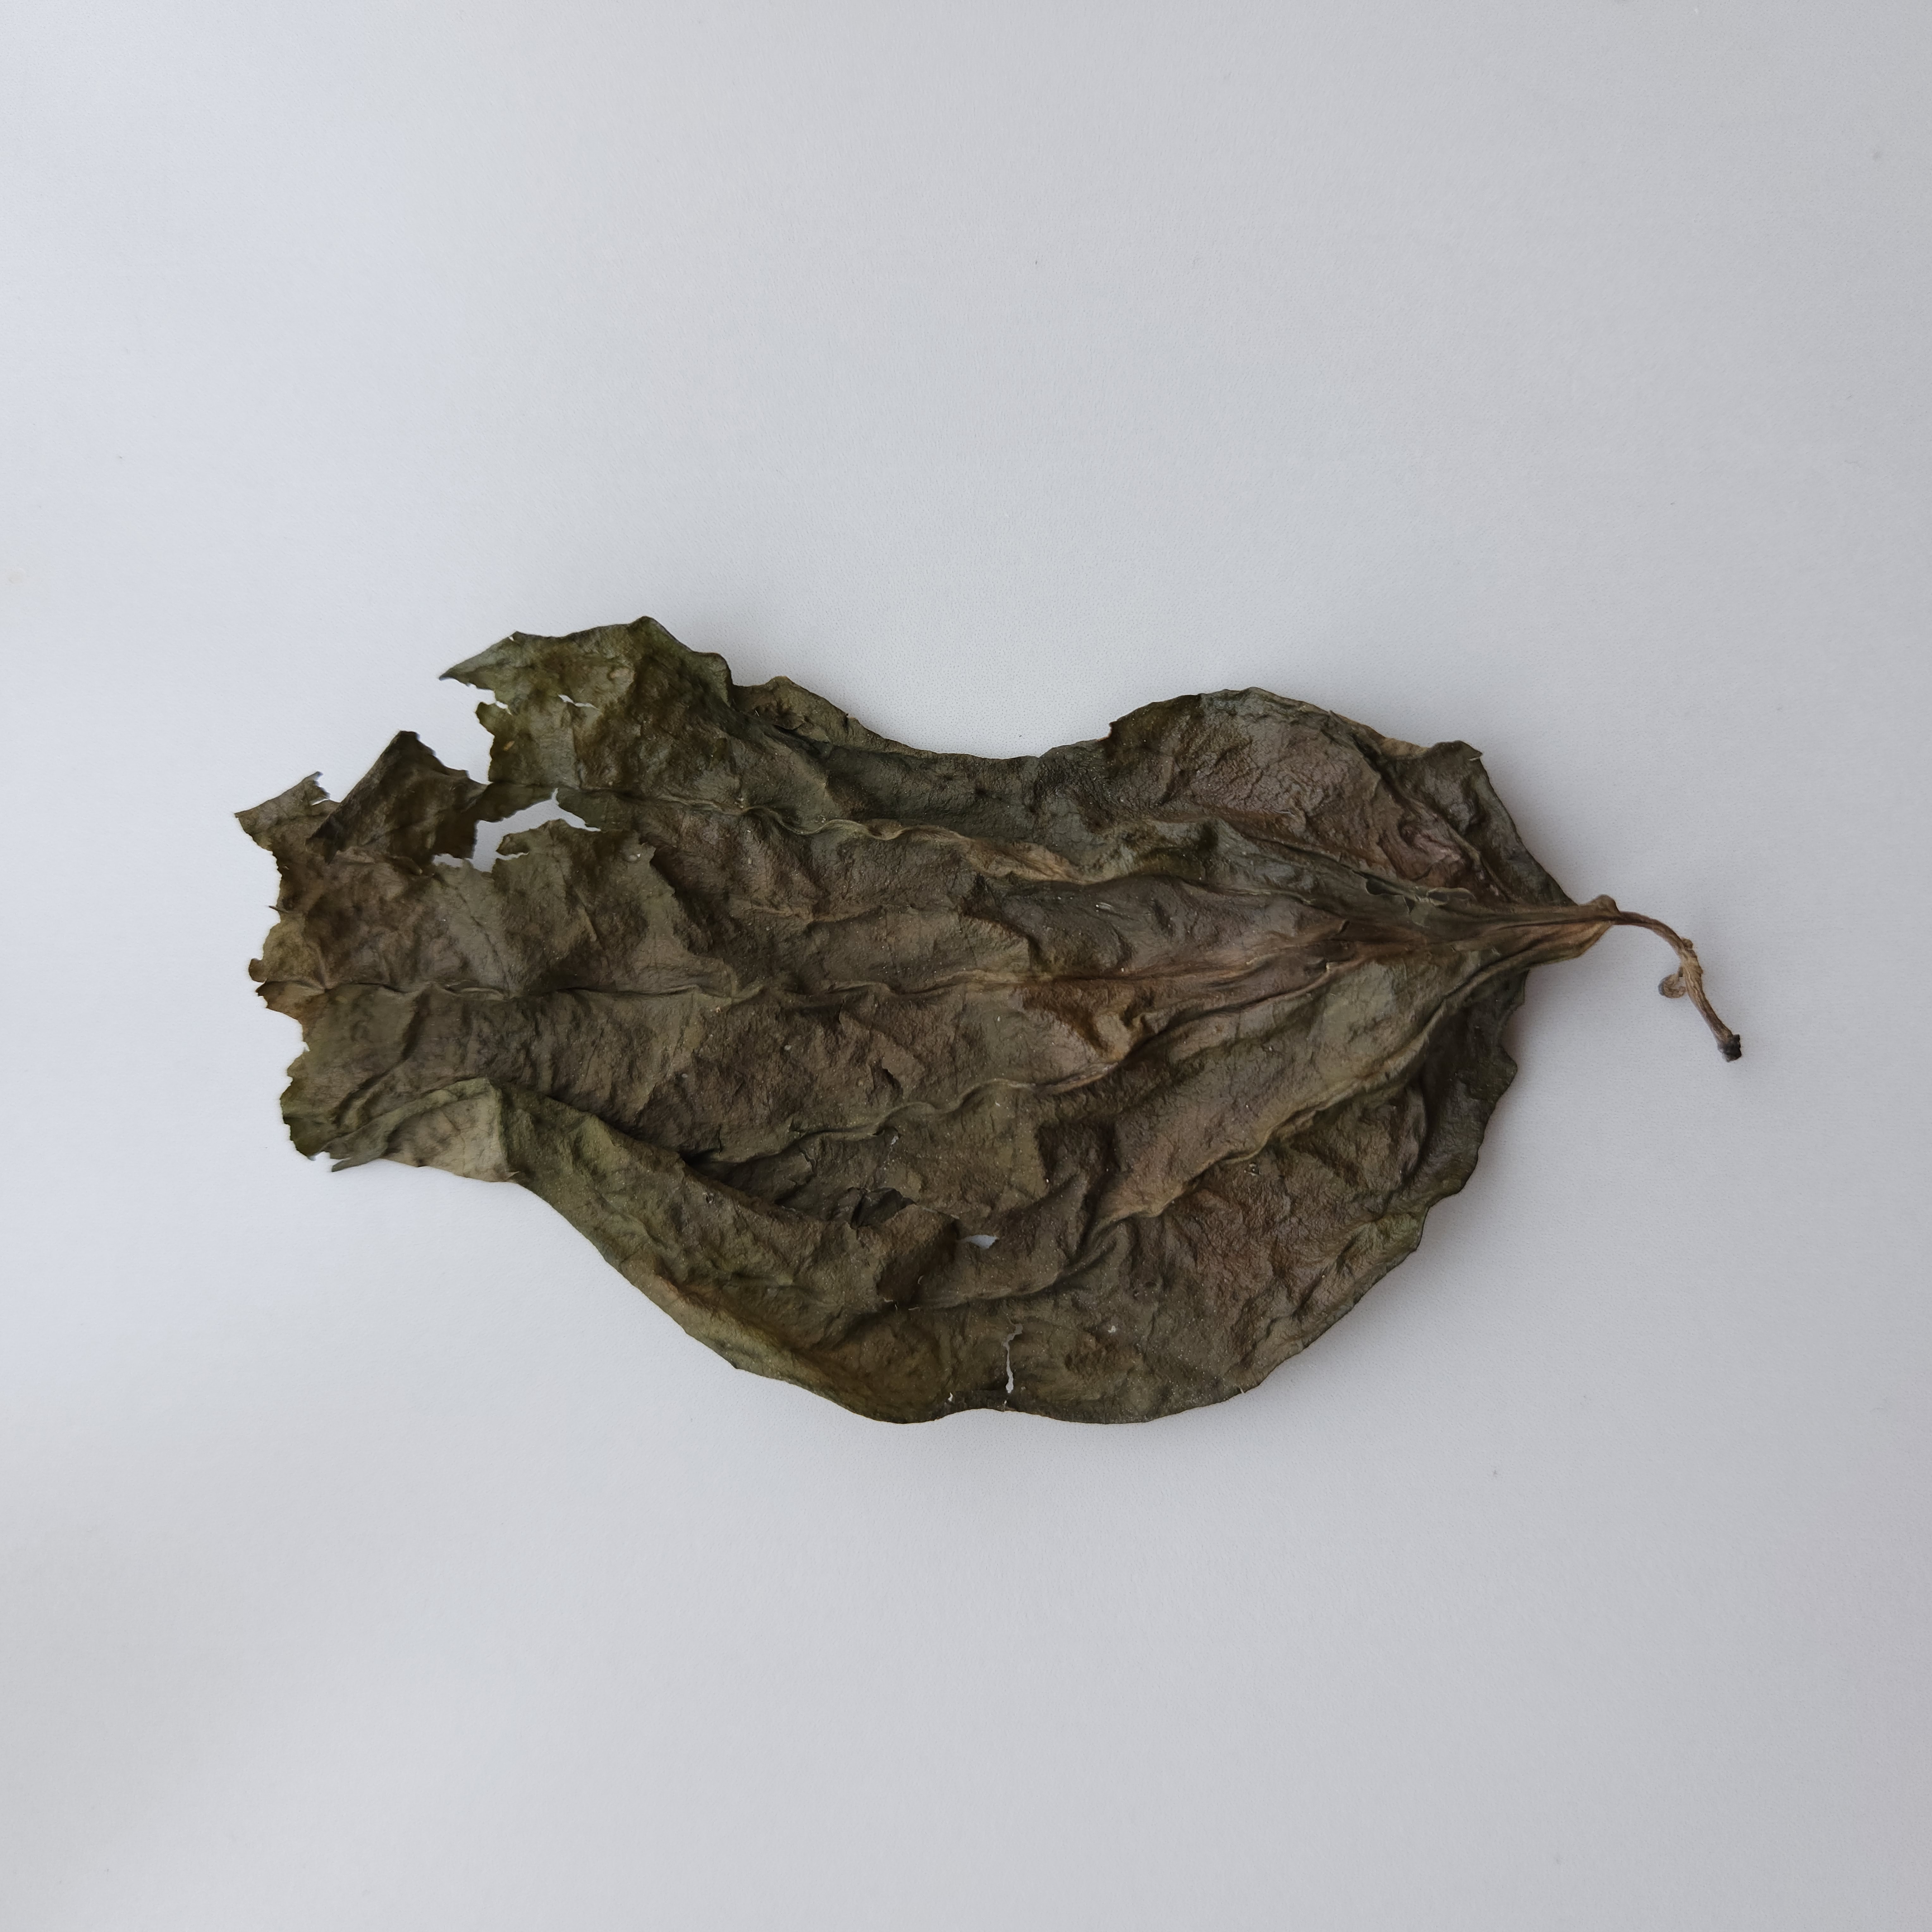
Label: Dried